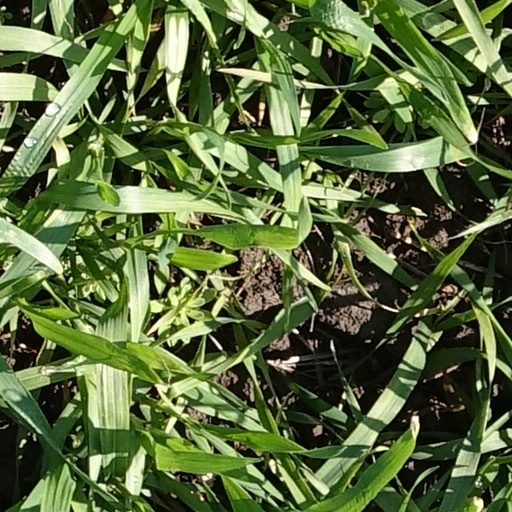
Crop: wheat